Norfolk Naval Shipyard

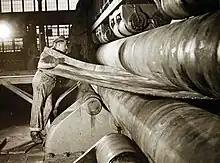
Shaping a ship's plate in October 1941

George Teamoh (1818–1883) as a young enslaved laborer and ship caulker worked at Norfolk Navy Yard in the 1830s and 1840s and later wrote of this unrequited toil: "The government had patronized, and given encouragement to slavery to a greater extent than the great majority of the country has been aware. It had in its service hundreds if not thousands of slaves employed on government works." As late "as 1848 almost one third of the 300 workers at the Gosport (Norfolk) Navy Yard were hired slaves."